Florent Mols

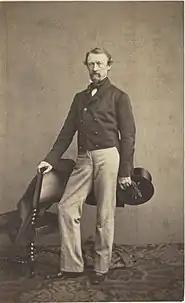
Florent Mols (1860s)

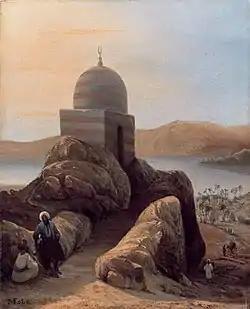
The Mausoleum

Florent Mols (11 March 1811, Antwerp – 17 January 1896, Antwerp) was a Belgian painter who specialized in landscapes and genre scenes. His most familiar works were created as a result of trips to Greece and Egypt.